The Secret: Dare to Dream

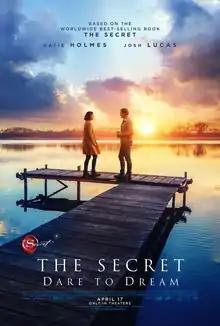
Theatrical release poster with original release date

The Secret: Dare to Dream is a 2020 American drama film based on the 2006 self-help book "The Secret" by Rhonda Byrne. Directed by Andy Tennant, from a screenplay he wrote with Bekah Brunstetter and Rick Parks, it stars Katie Holmes, Josh Lucas, Jerry O'Connell, and Celia Weston.